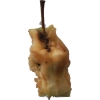
Label: apples